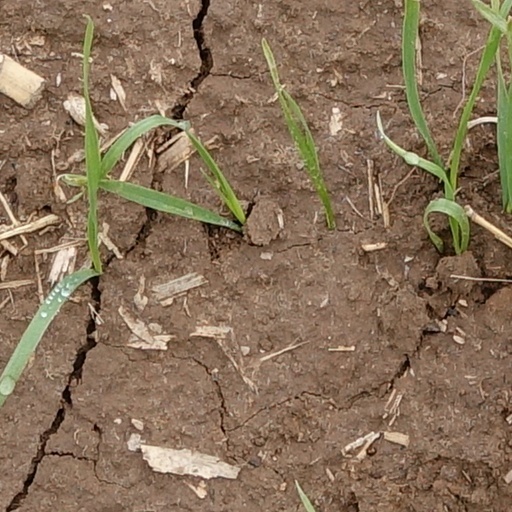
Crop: wheat